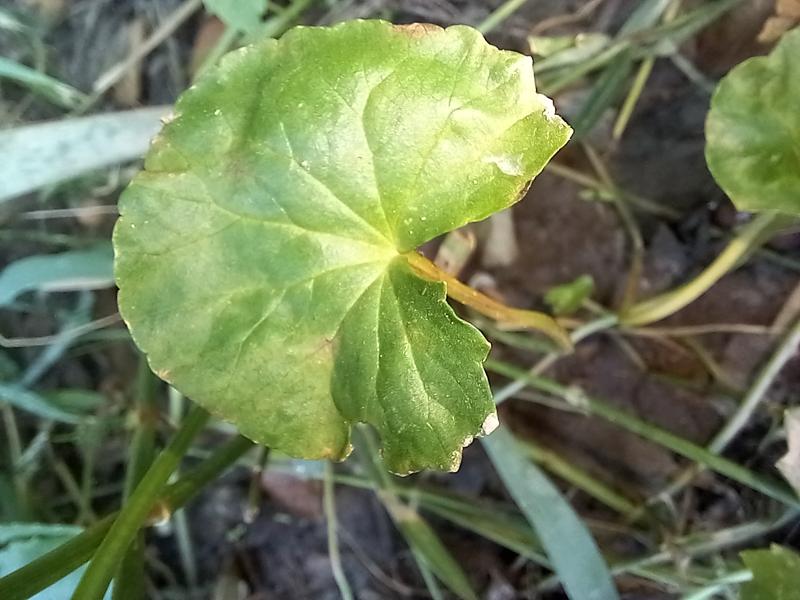
Weed species: Centella asiatica